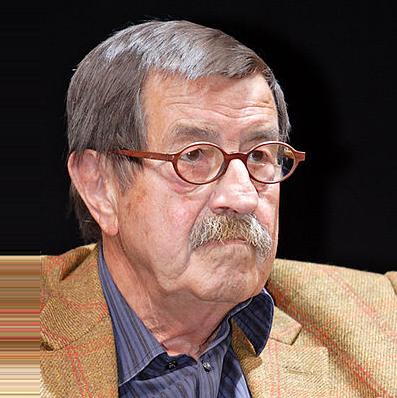
Age: 78